Astoria, Queens

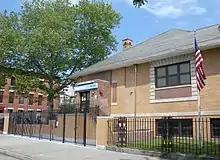
Astoria Boulevard branch

Ditmars is a middle class section of Astoria bounded by Bowery Bay to the north, 31st Street and the Steinway subsection to the east, 23rd Avenue to the south, and the East River to the west. The adjacent Steinway neighborhood was largely developed as a company town by the Steinway & Sons piano company, and included houses and public facilities that were also available to non-employees. However, the Ditmars neighborhood was not included in the Steinway & Sons company housing and related facilities project. The neighborhood takes its name from Ditmars Boulevard which was named in honor of Abram Ditmars, the first mayor of Long Island City, New York, elected in 1870 (the city became a mere neighborhood when Queens became a part of Greater New York). His ancestors were German immigrants who settled in the Dutch Kills area in the 1600s.